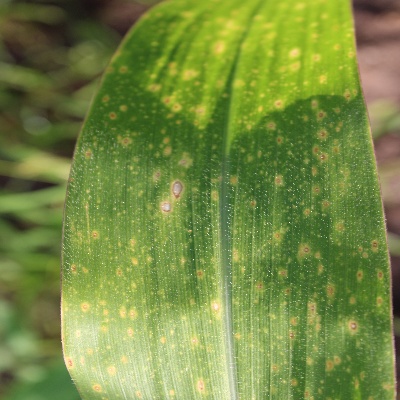
Crop: Maize
Condition: leaf spot